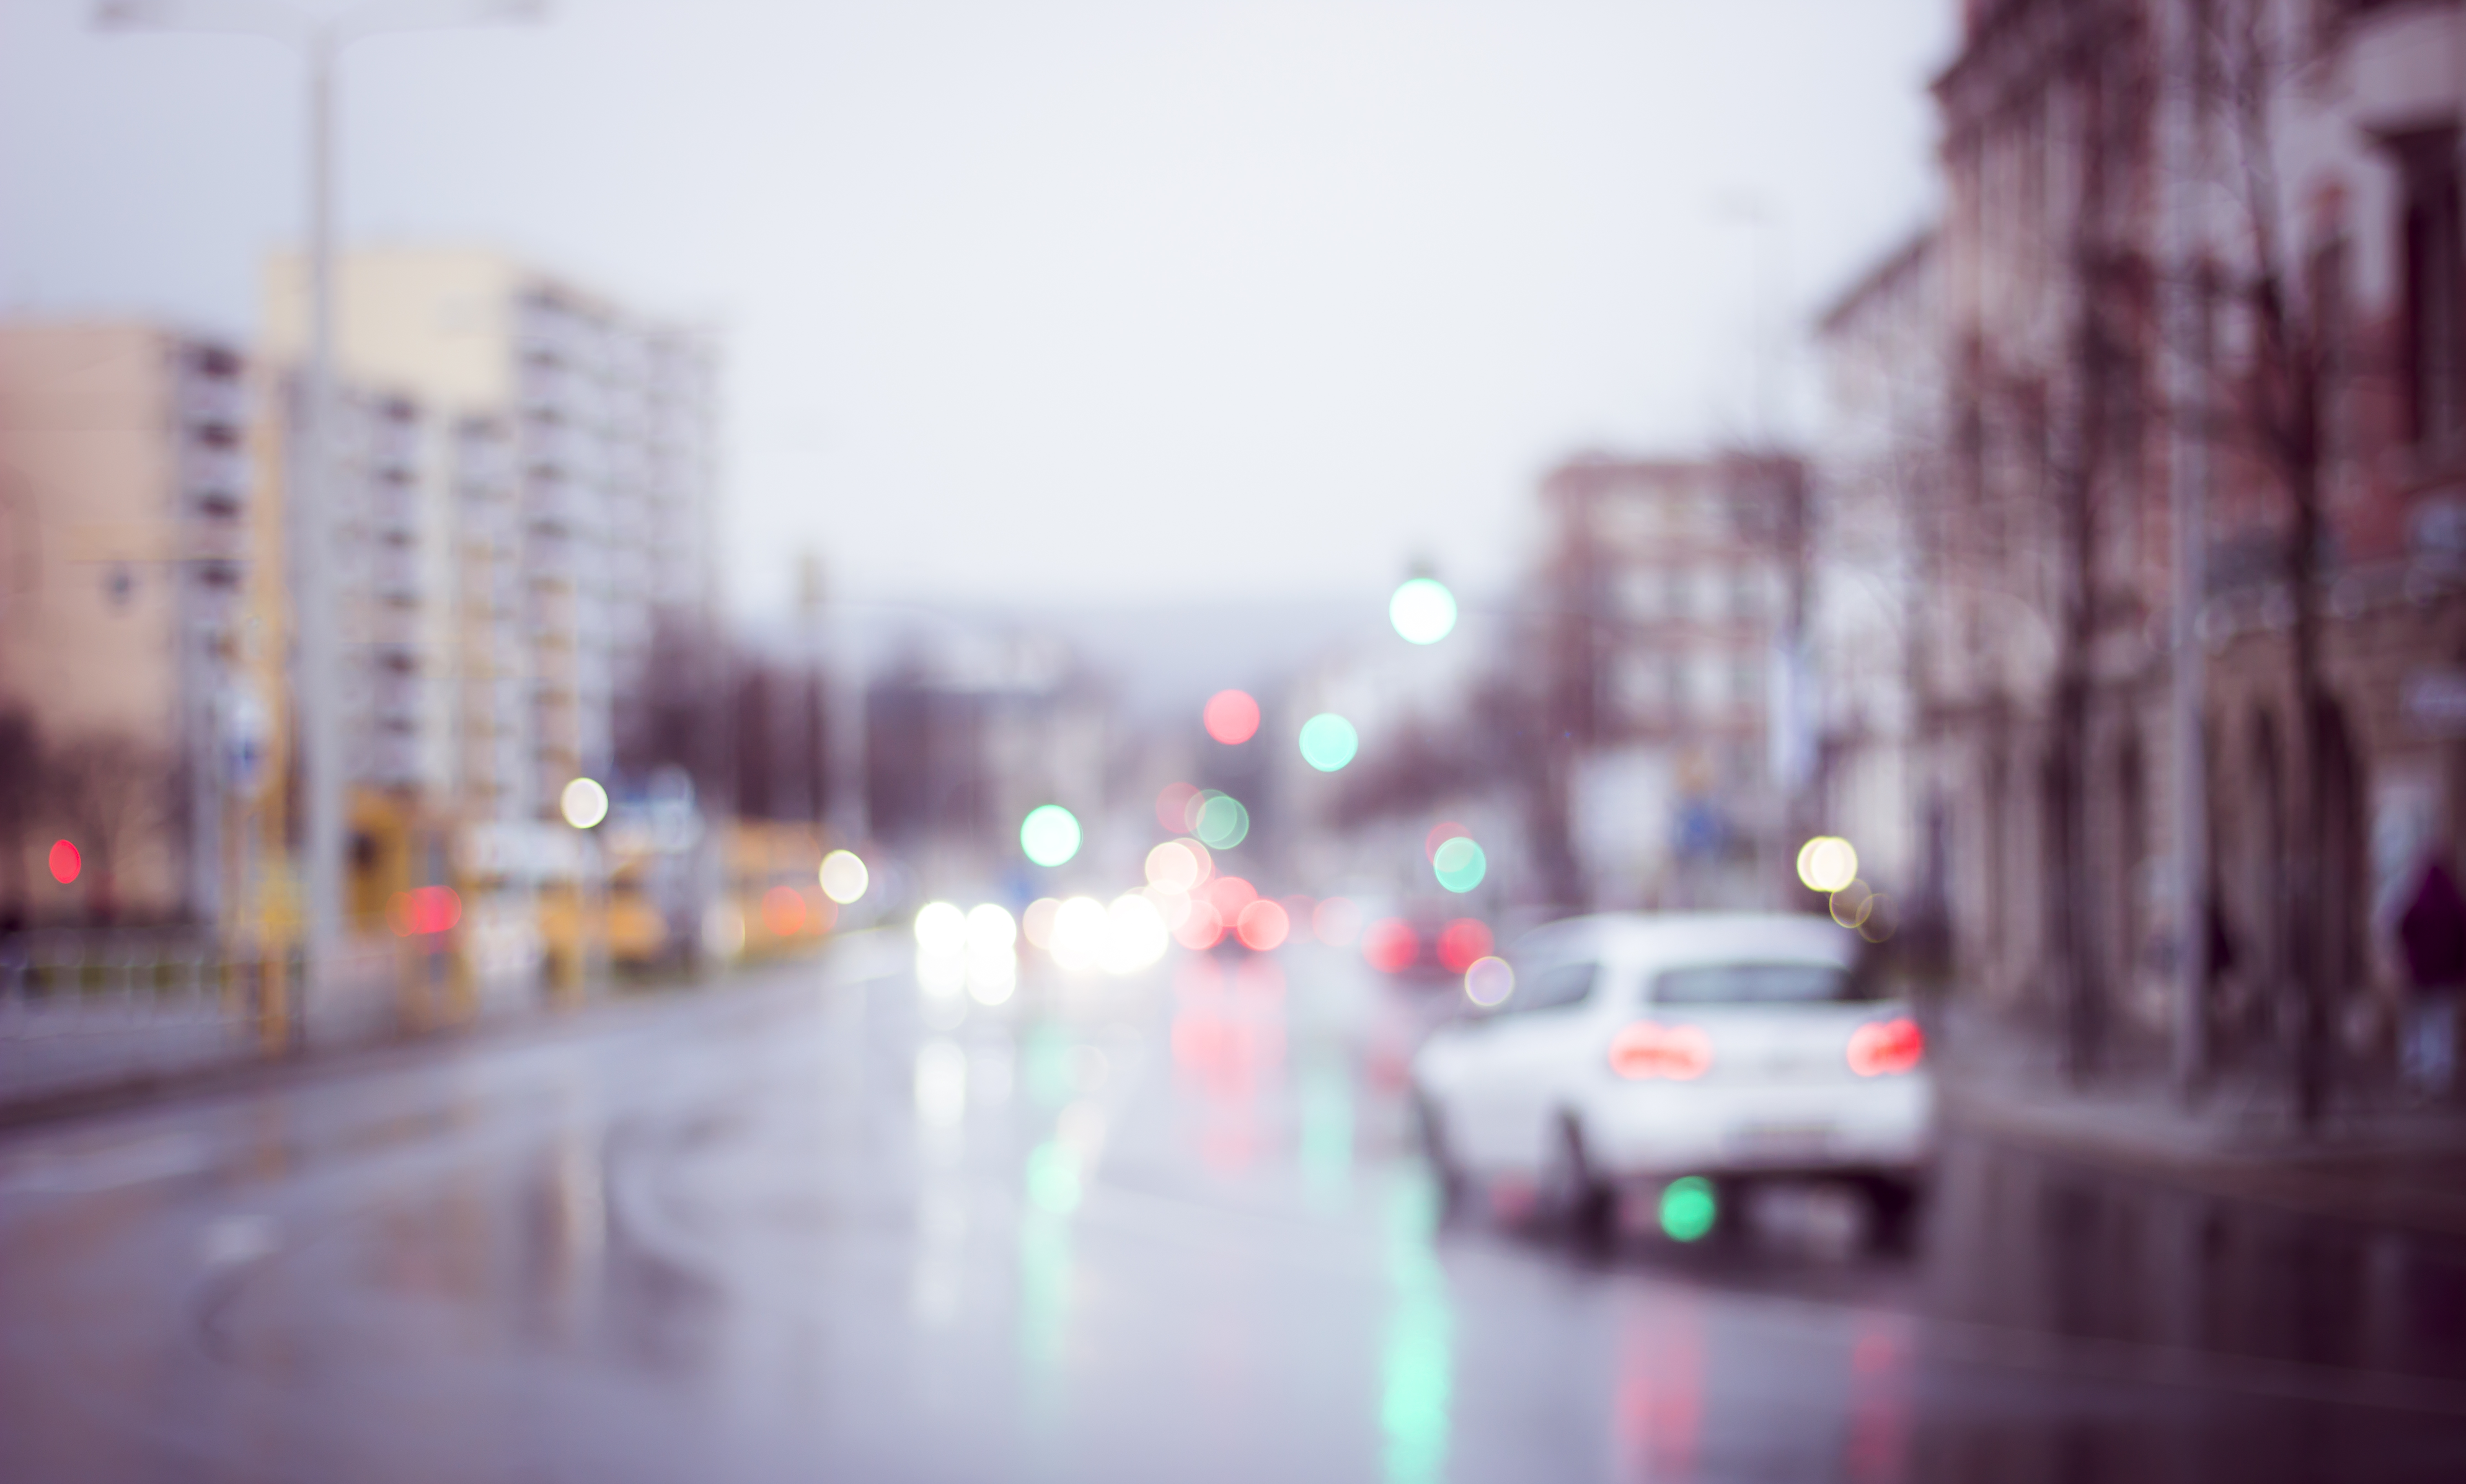
people, road, street, night, photography, morning, cityscape, downtown, evening, color, canon, black, lane, blackandwhite, art, infrastructure, snapshot, surreal, faces, portrt, personen, schrfentiefe, neighbourhood, urban area